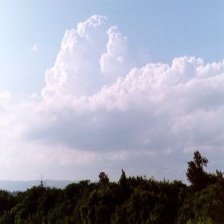
Cloud type: Stratocumulus